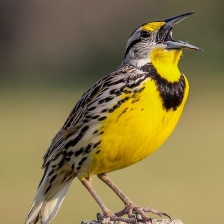
Species: EASTERN MEADOWLARK
Scientific name: STURNELLA MAGNA